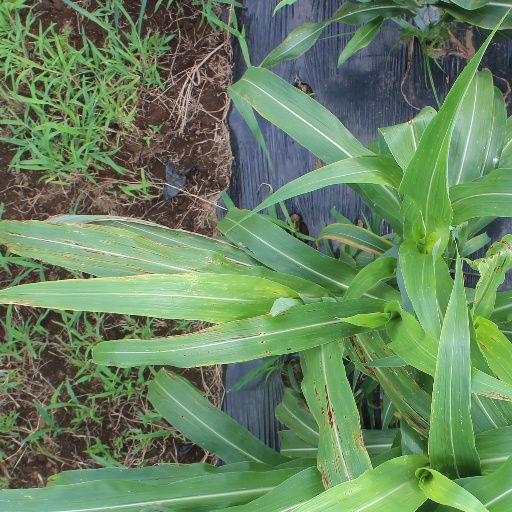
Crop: sorghum